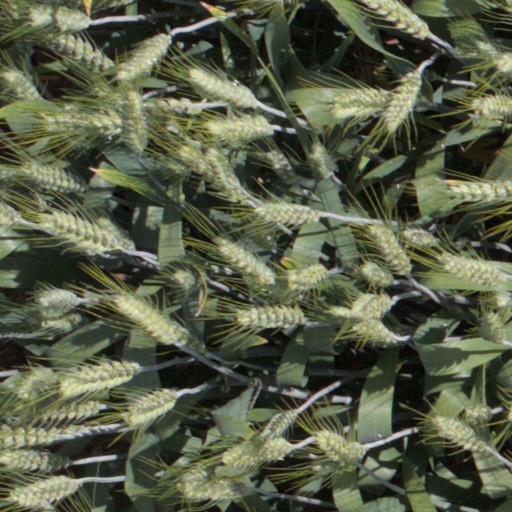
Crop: wheat